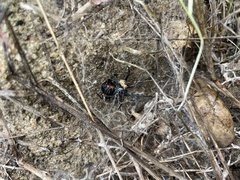
Species: Lactrodectus_hesperus